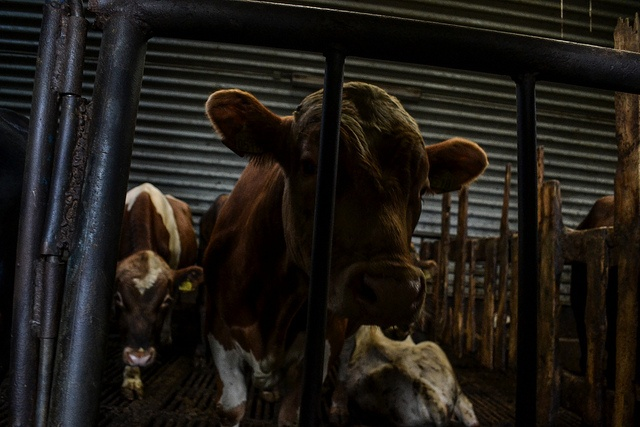
some cows standing next to a fence
Cows are behind the fence in the ware house
A cow behind a gate in a building
there is a cow along with baby cows behind a gate
A view of a cow closeup to the camera.